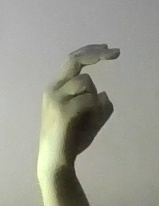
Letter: zay